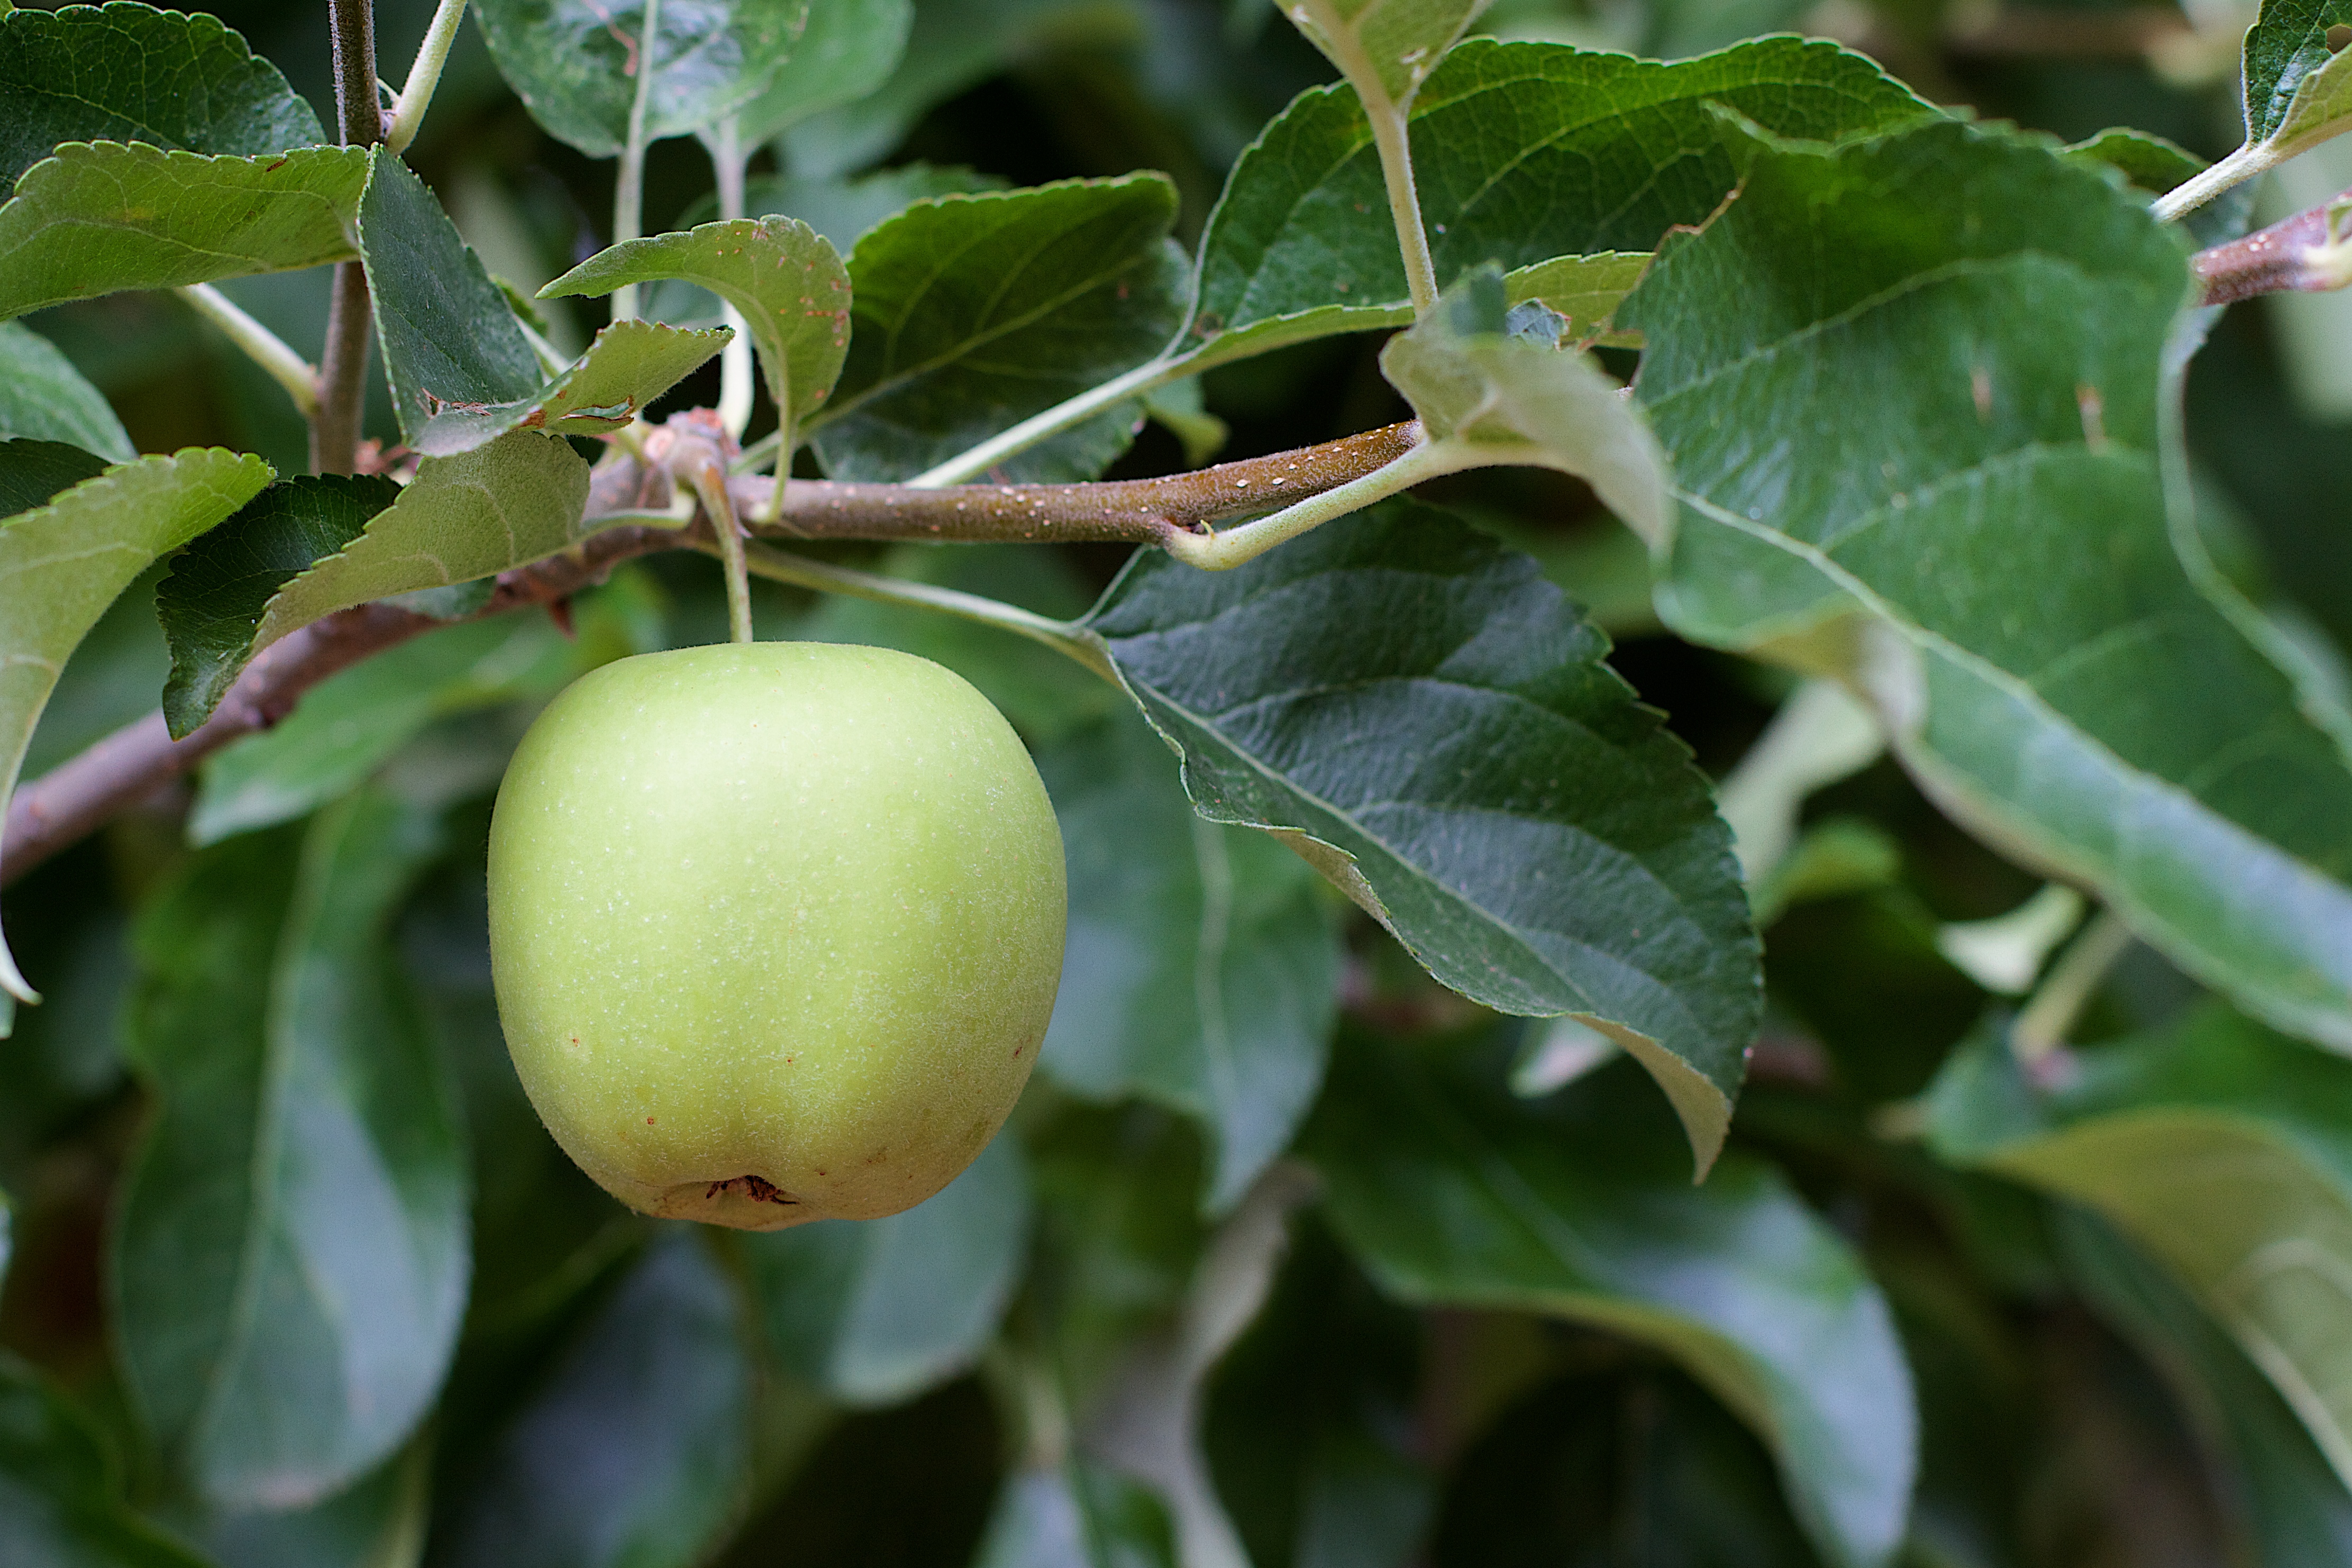
tree, branch, plant, fruit, flower, food, produce, evergreen, shrub, flowering plant, acerola, malpighia, woody plant, land plant, hardy kiwi